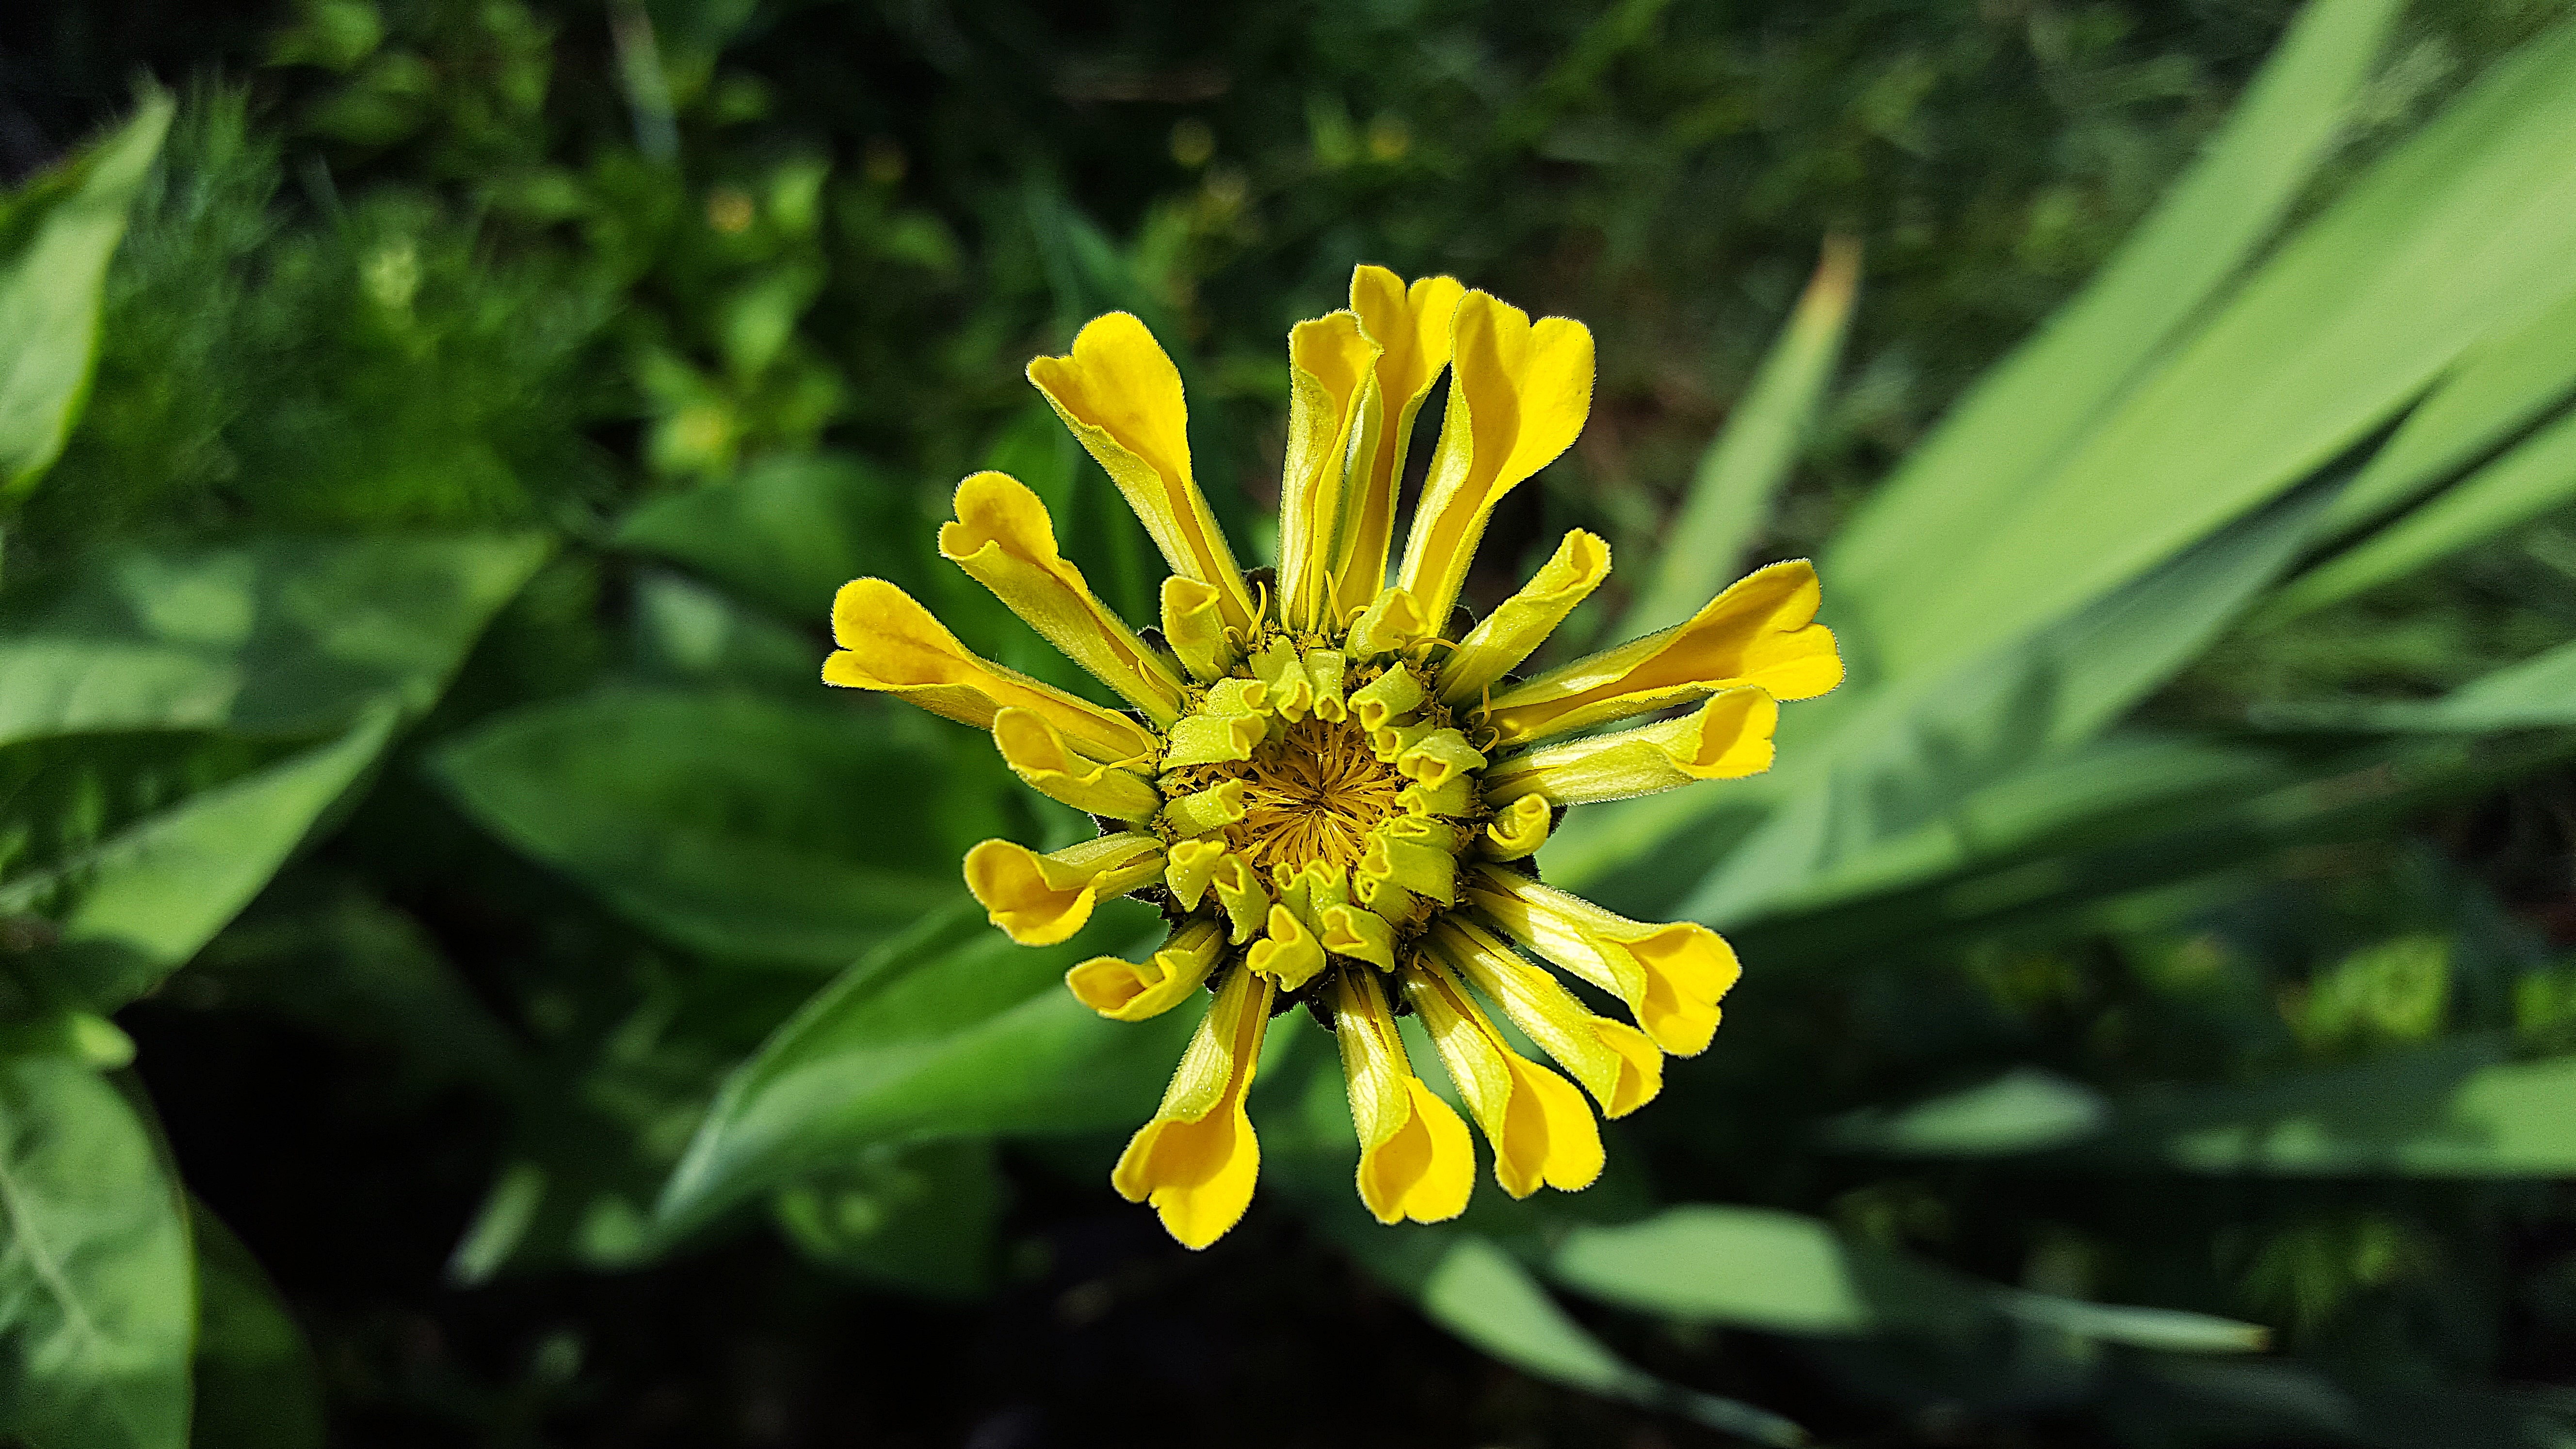
nature, blossom, plant, meadow, leaf, flower, green, fresh, botany, yellow, garden, flora, fauna, yellow flower, wildflower, petals, asteraceae, flower garden, zinnia, macro photography, ornamental plant, flowering plant, a garden plant, ornamental flower, daisy family, summer flower, summer plant, zinnia elegans, yellow zinnia, zinnia bloom, plant stem, land plant